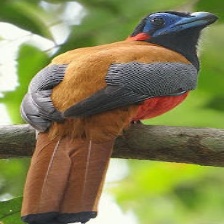
Species: RED NAPED TROGON
Scientific name: HARPACTES KASUMBA